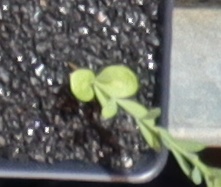
Label: Flax